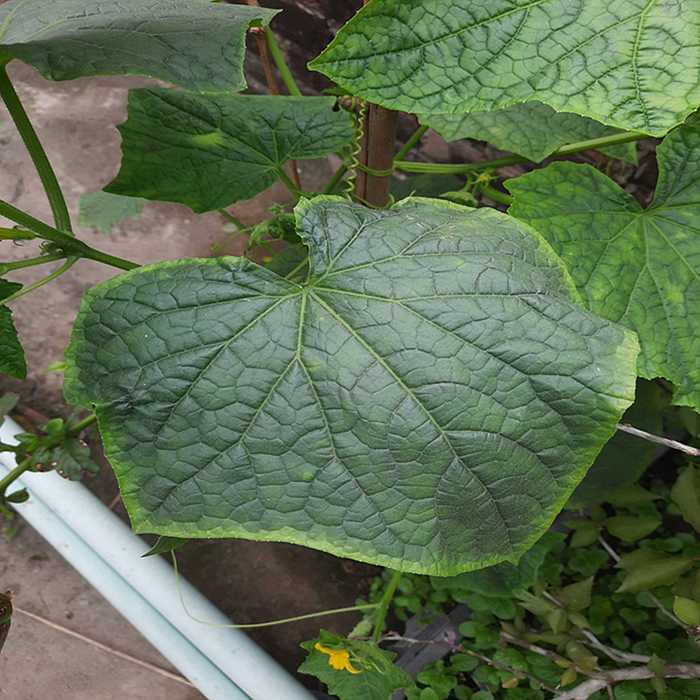
Plant: Cucumber
Label: Fresh leaf